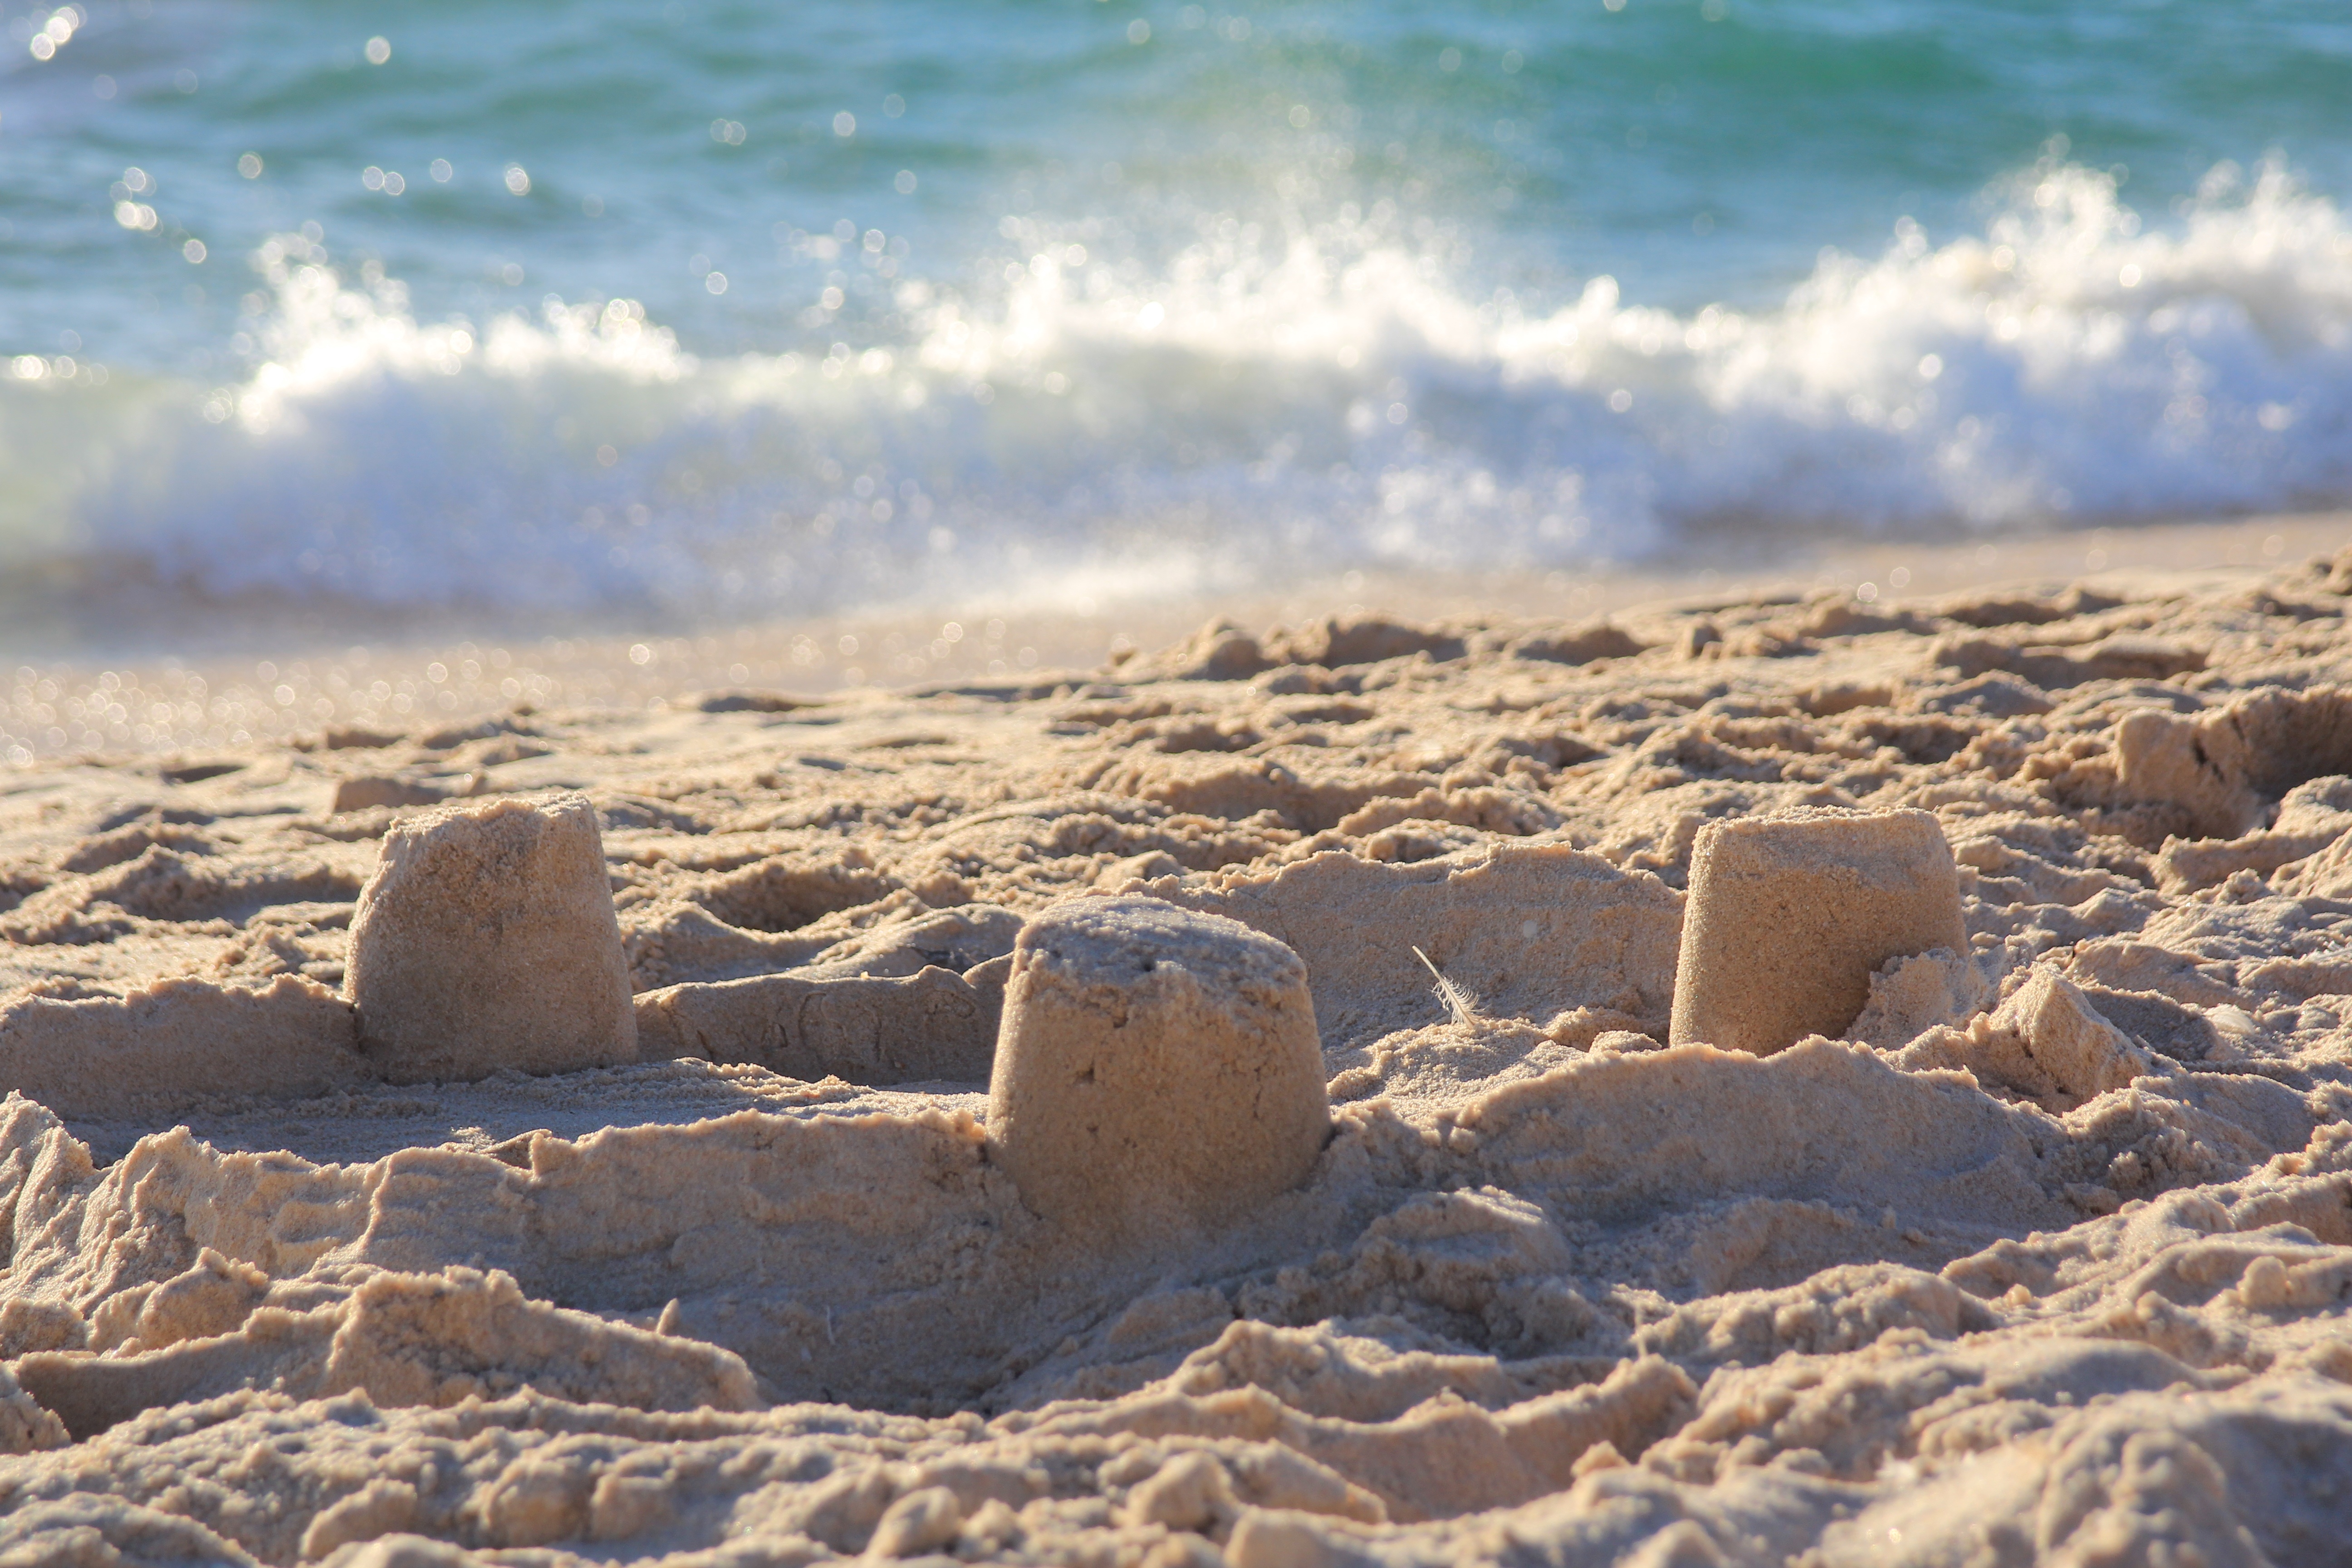
beach, landscape, sea, coast, sand, rock, ocean, snow, shore, wave, material, badlands, plateau, habitat, natural environment, aeolian landform, wind wave